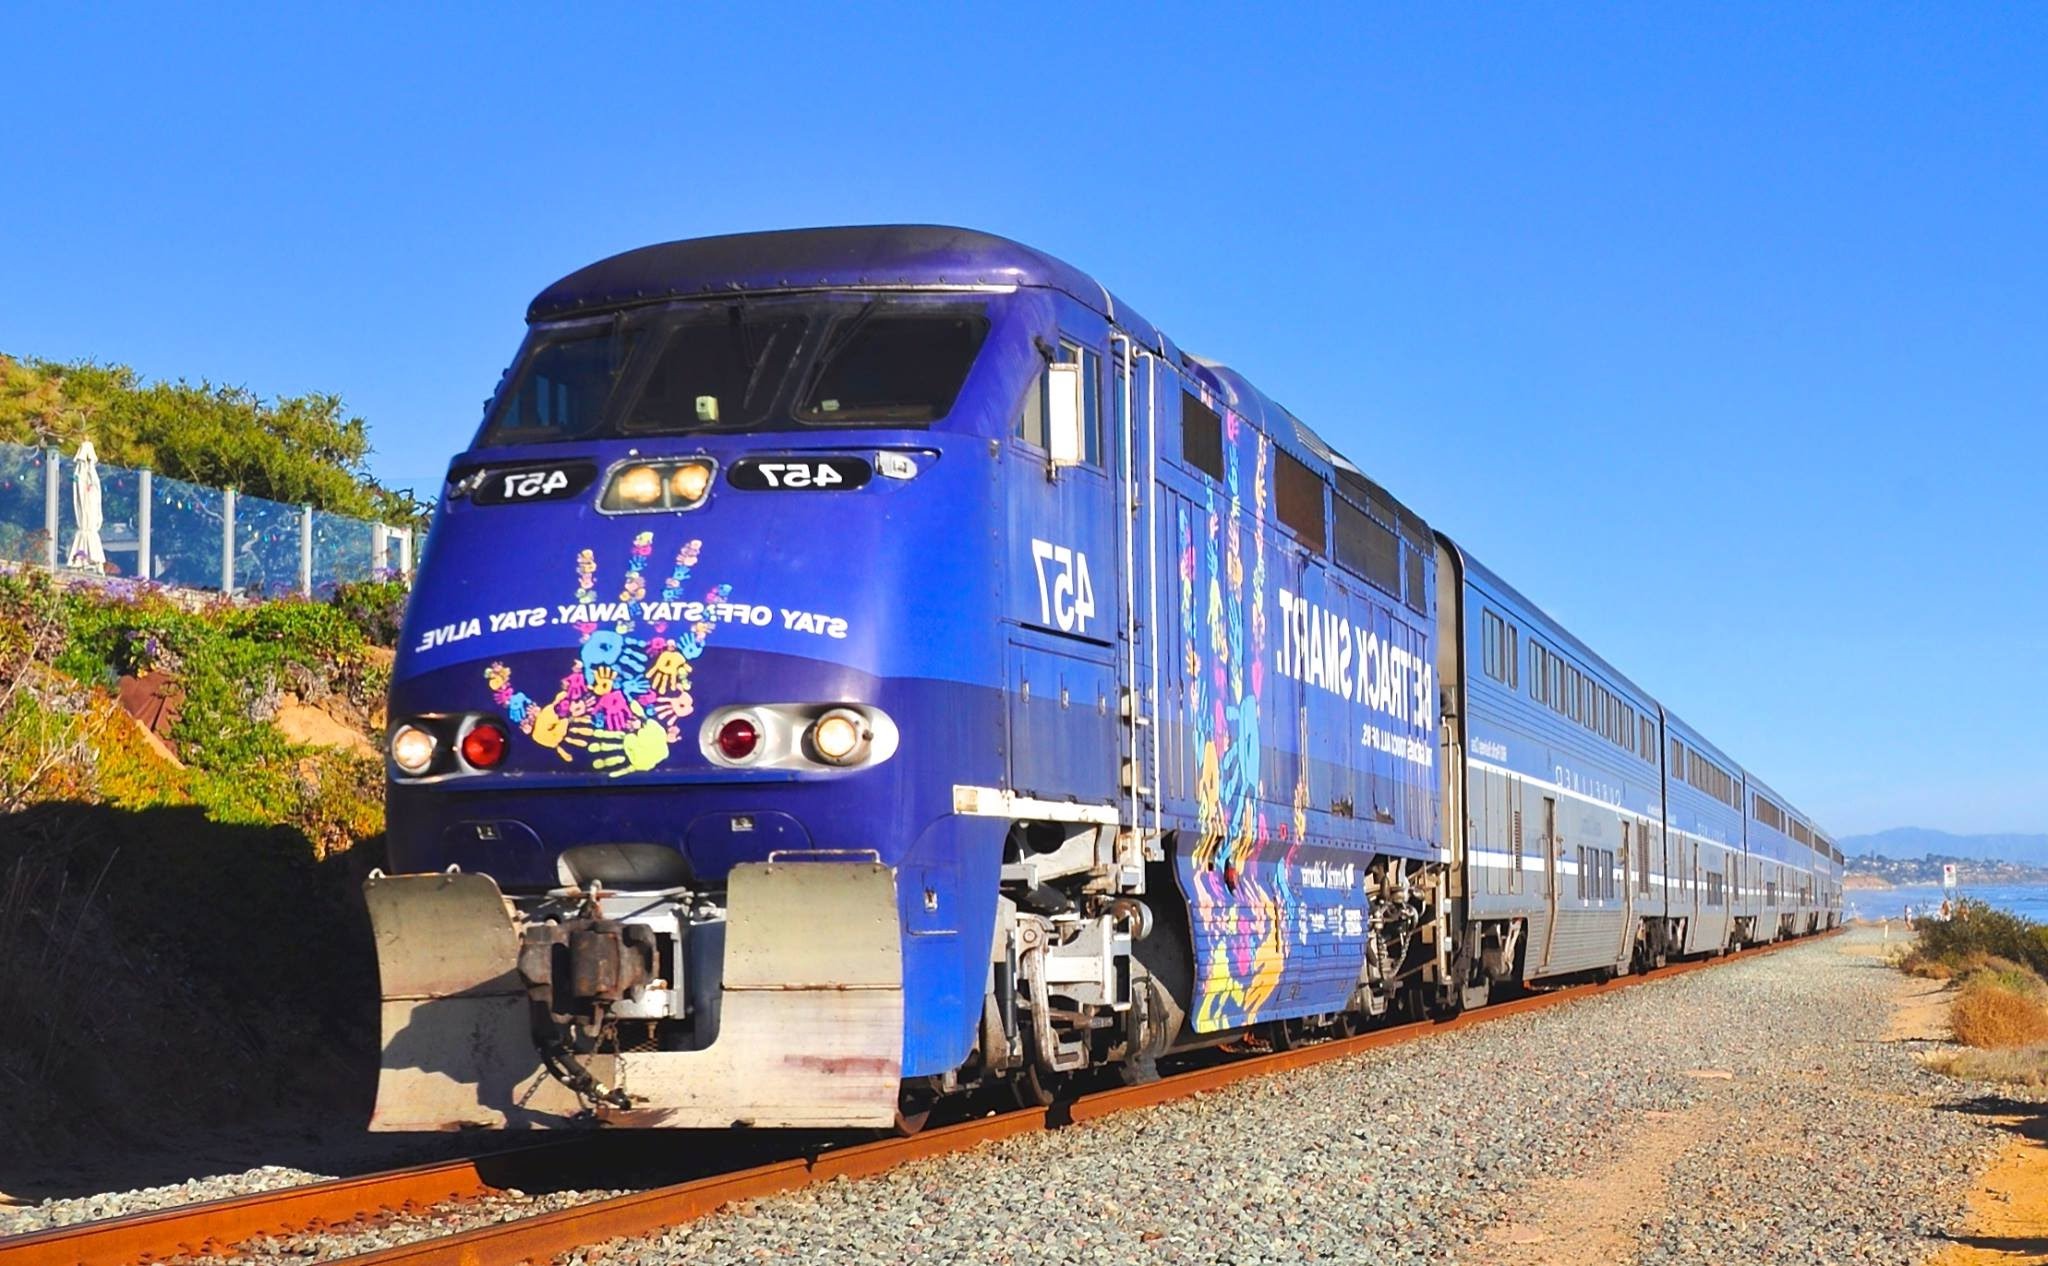
Vehicle type: Trains